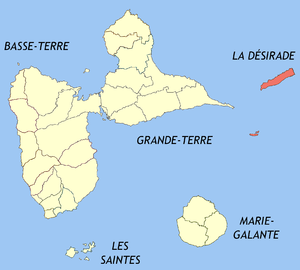
La Désirade
Guadeloupe, med La Désirade i nordøst
La Désirade er en ø i Caribiske Hav, Små Antiller, og tilhører det franske oversøiske departement Guadeloupe, 10 km øst for Grande-Terre. Øen har et areal på 20,64 km² og har 1620 indbyggere.